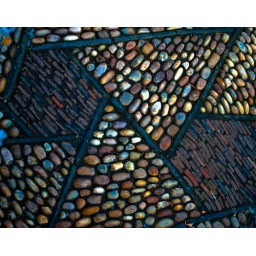
An old palace-type place in a water village near Suzhou, China. The sidewalk was made of pebbles. Very cool.